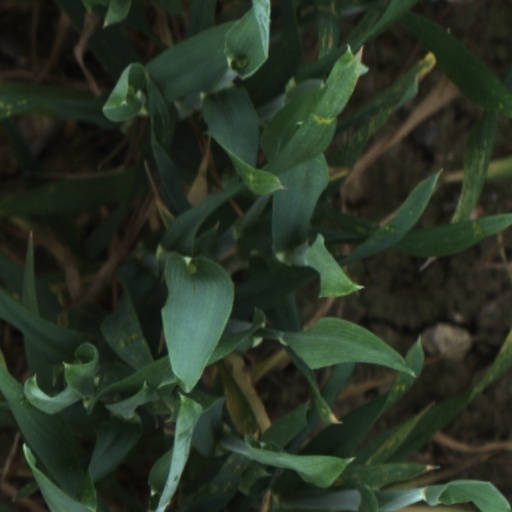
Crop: wheat